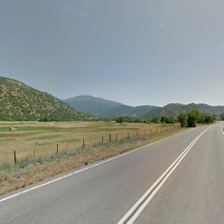
Label: streetView